Rebozo

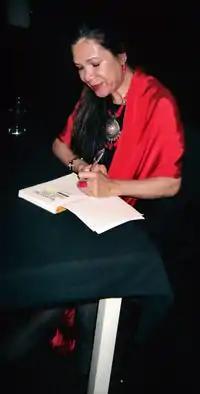
Writer Ana Castillo in a rebozo

The name comes from Spanish, from the verb that means to cover or envelope oneself. However, there have been indigenous names for it as well, such as "ciua nequealtlapacholoni" in colonial-era Nahuatl, which means "that which touches a woman or something like her;" "mini-mahua" among the Otomi; and, in the Nahuatl of Hueyapan, Morelos, "cenzotl," from a phrase that means "cloth of a thousand colors."